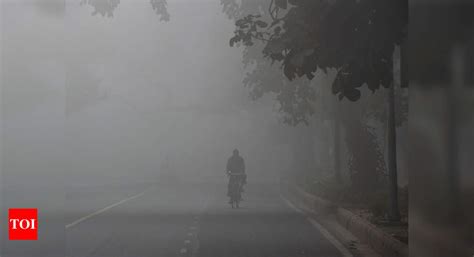
Weather: foggy or hazy